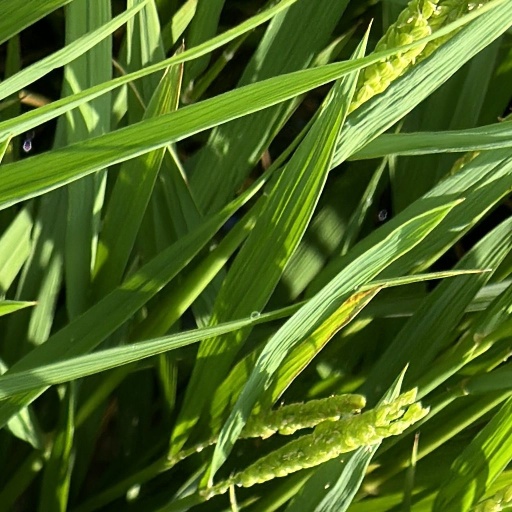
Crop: rice